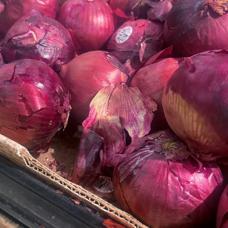
Label: vege